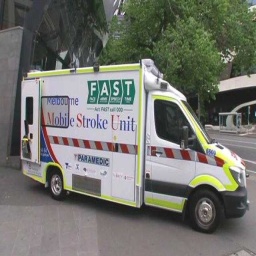
Label: ambulance